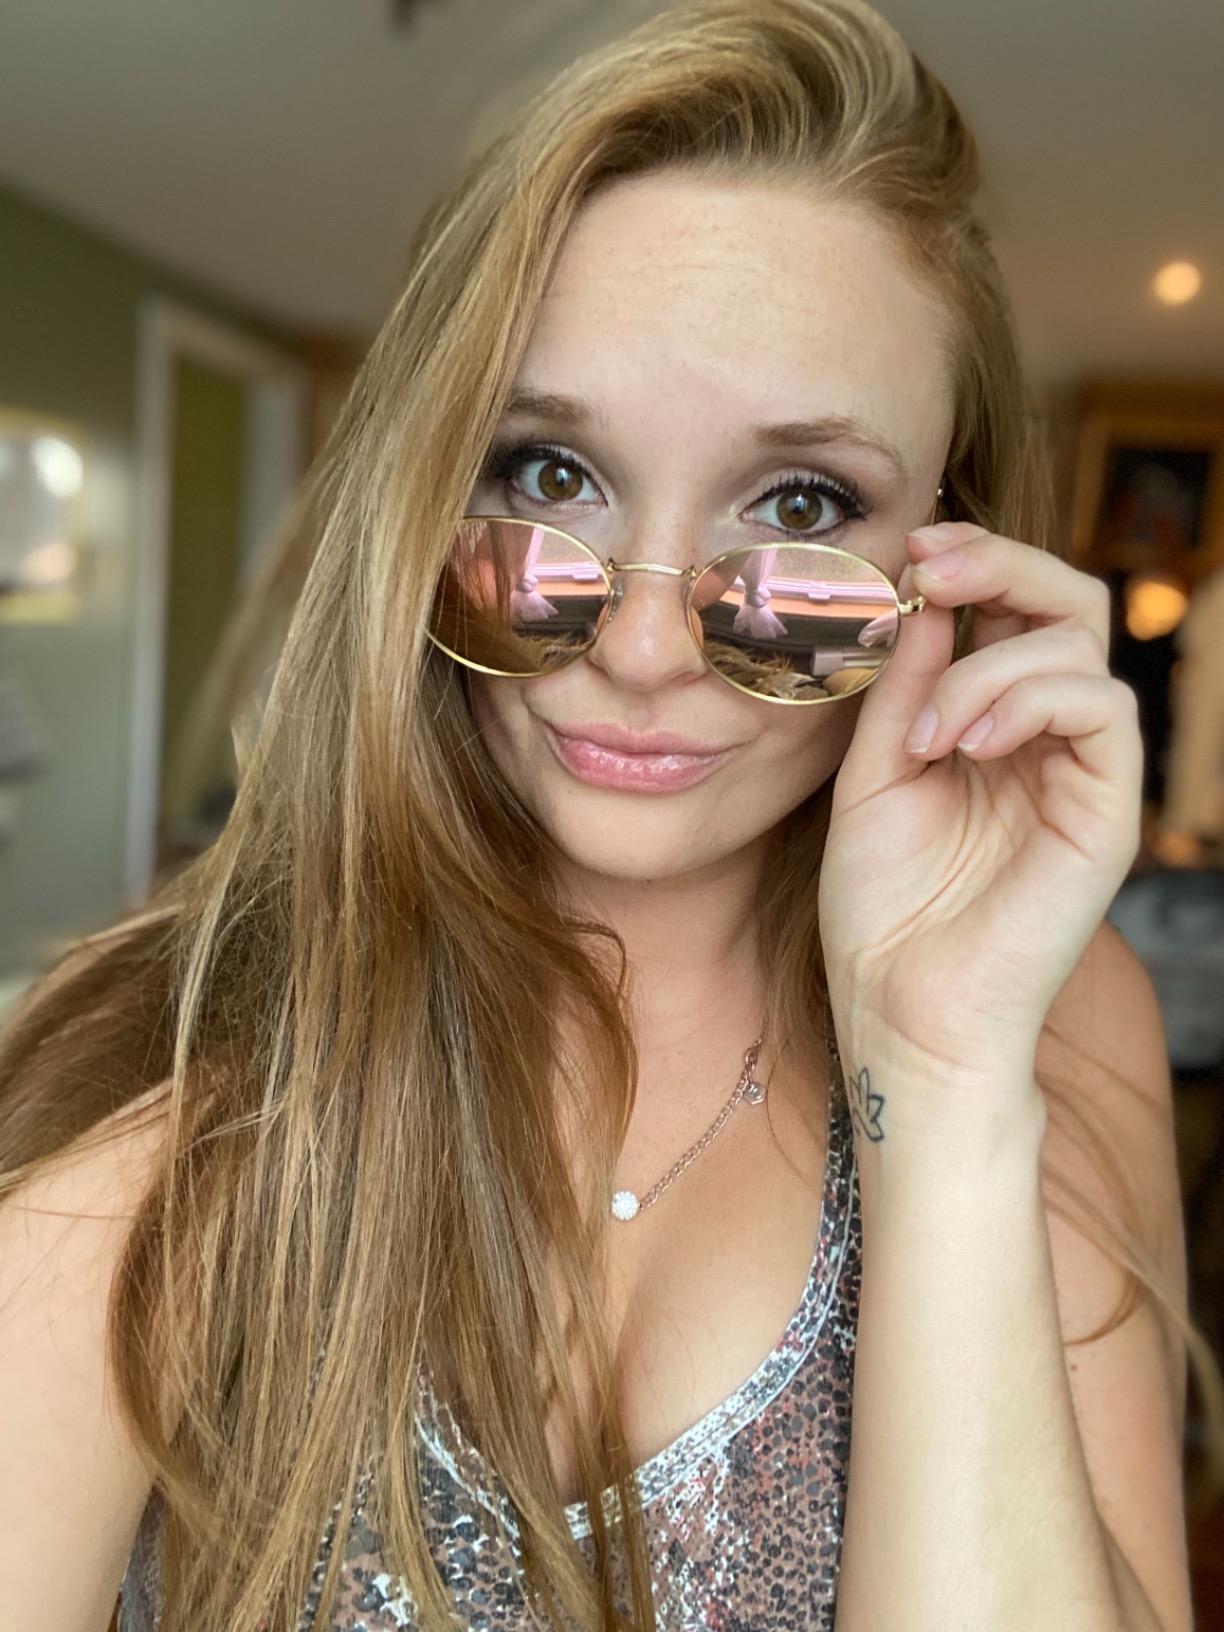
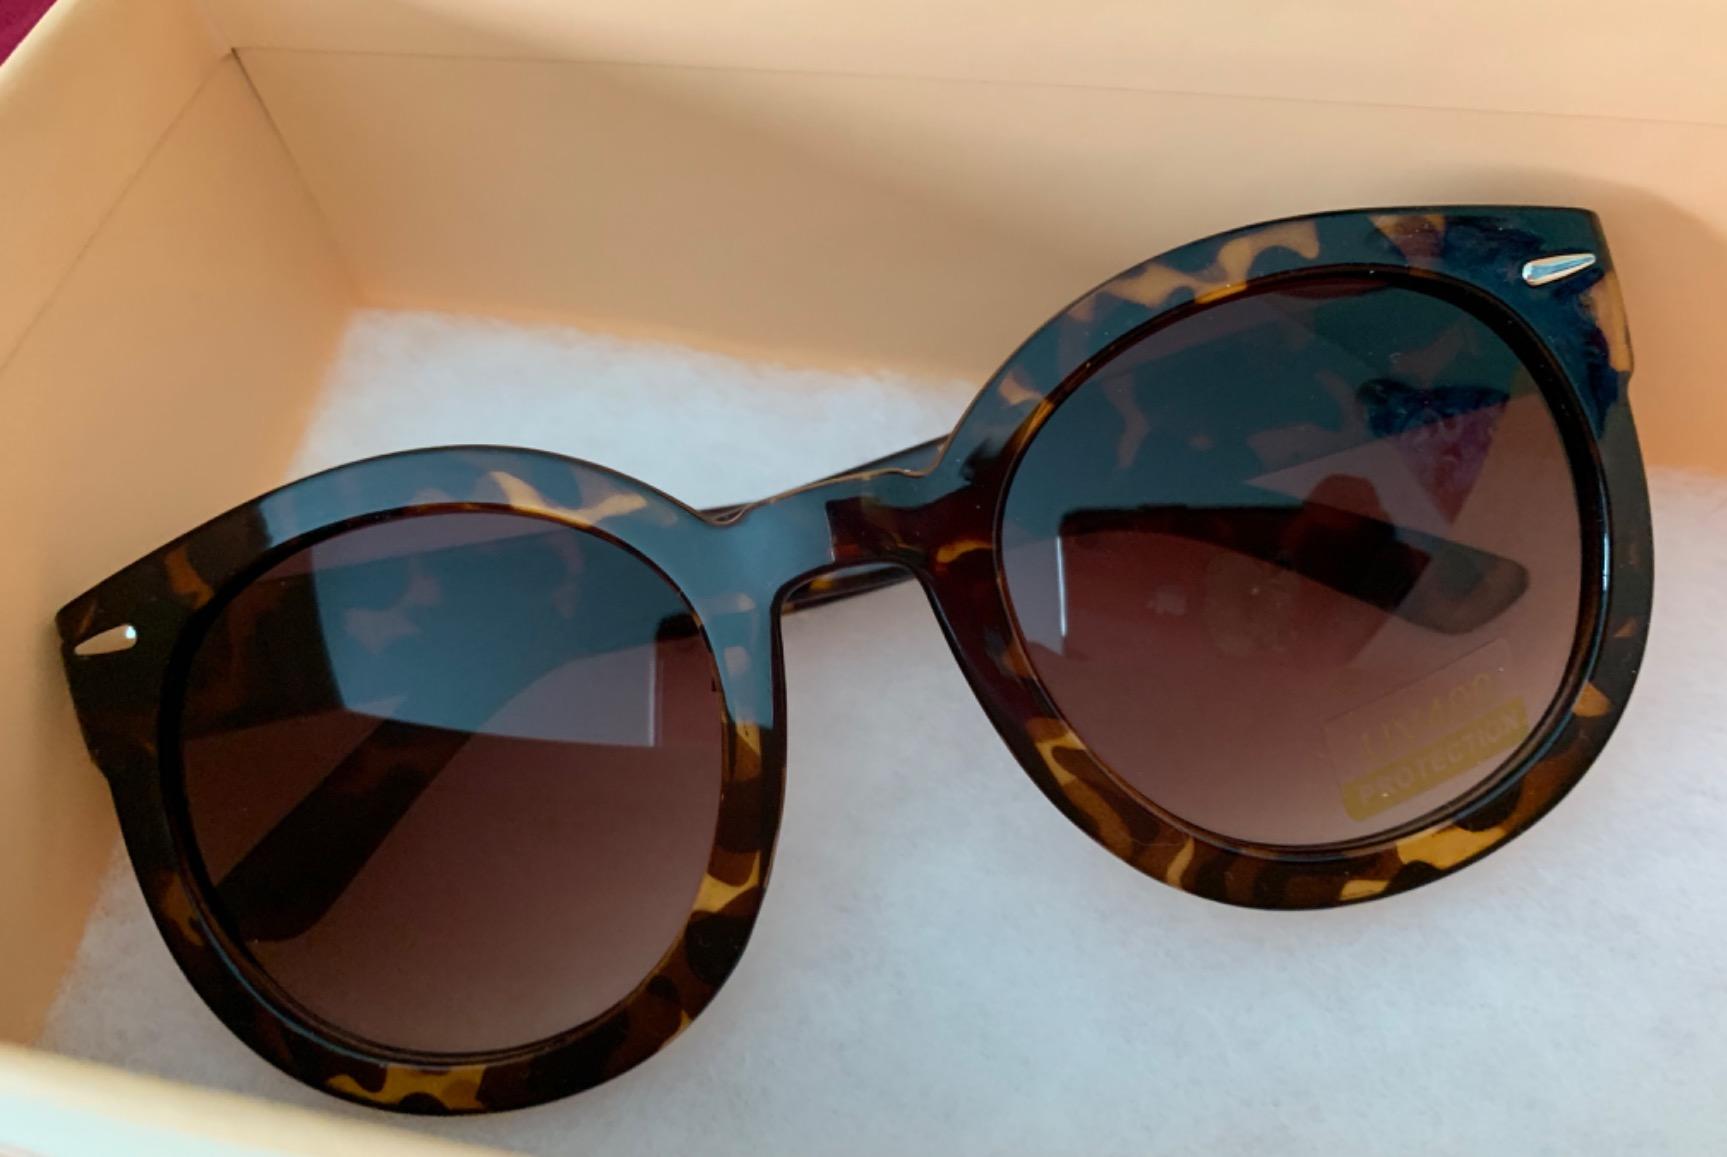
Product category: accessories_sunglasses
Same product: no